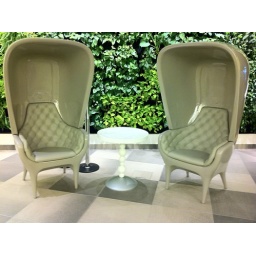
Two extraordinary chairs in front of a green wall of the restaurant and bar at the Berlin Scandic Hotel.